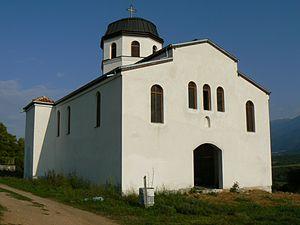
La commune de Pétritch est située dans le sud-ouest de la Bulgarie.